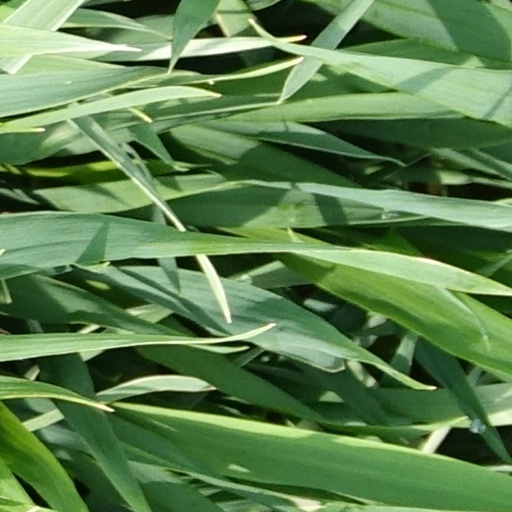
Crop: wheat